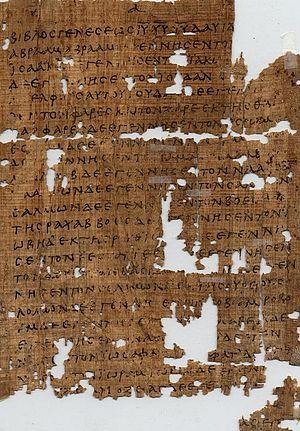
Un manuscrit biblique est la copie d'un texte fondateur des religions juive et chrétienne, écrit avant l'usage de l'imprimerie en Occident. Le mot manuscrit vient du latin manus et scriptum, Bible vient du grec βιϐλια.
Plaute, en latin Titus Maccius Plautus, né vers 254 av. J.-C. à Sarsina dans l'ancienne Ombrie, maintenant située en Émilie-Romagne et mort en 184 av. J.-C. à Rome, est un auteur comique latin, le premier des grands dramaturges de la littérature latine, d'autres comme Naevius ou Ennius n'ayant guère laissé qu'un nom et quelques fragments. Il s'est essentiellement inspiré d'auteurs grecs de la comédie nouvelle tels que Ménandre, Philémon et Diphile auxquels il a donné une saveur typiquement romaine. Il a également connu un grand succès de son vivant, et nombreux sont les écrivains romains qui l'ont loué.
Les variantes textuelles sont les altérations du texte du Nouveau Testament qui surviennent par propagation des erreurs des copistes. Ces altérations peuvent être la suppression ou la répétition d’un mot, ce qui arrive lorsque l’œil du copiste revient à un mot semblable à un endroit du texte distinct de celui qu’il était en train de recopier. Dans d’autres cas, le copiste peut répéter du texte d’un passage semblable ou parallèle, par un automatisme de sa mémoire. L'objet de la critique textuelle consiste notamment à retrouver ces altérations.